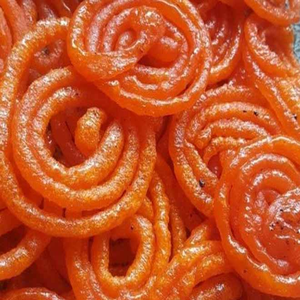
Dish: jalebi